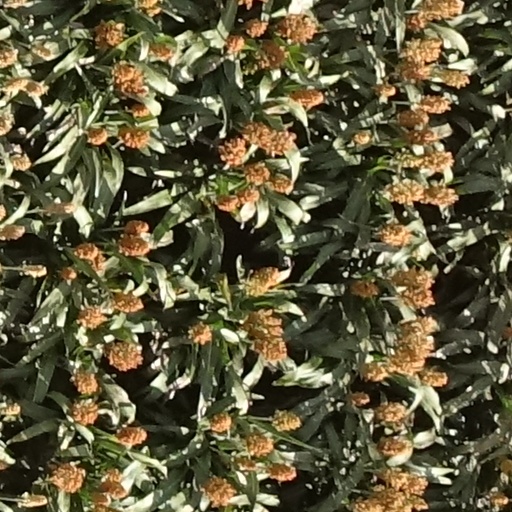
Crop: sorghum